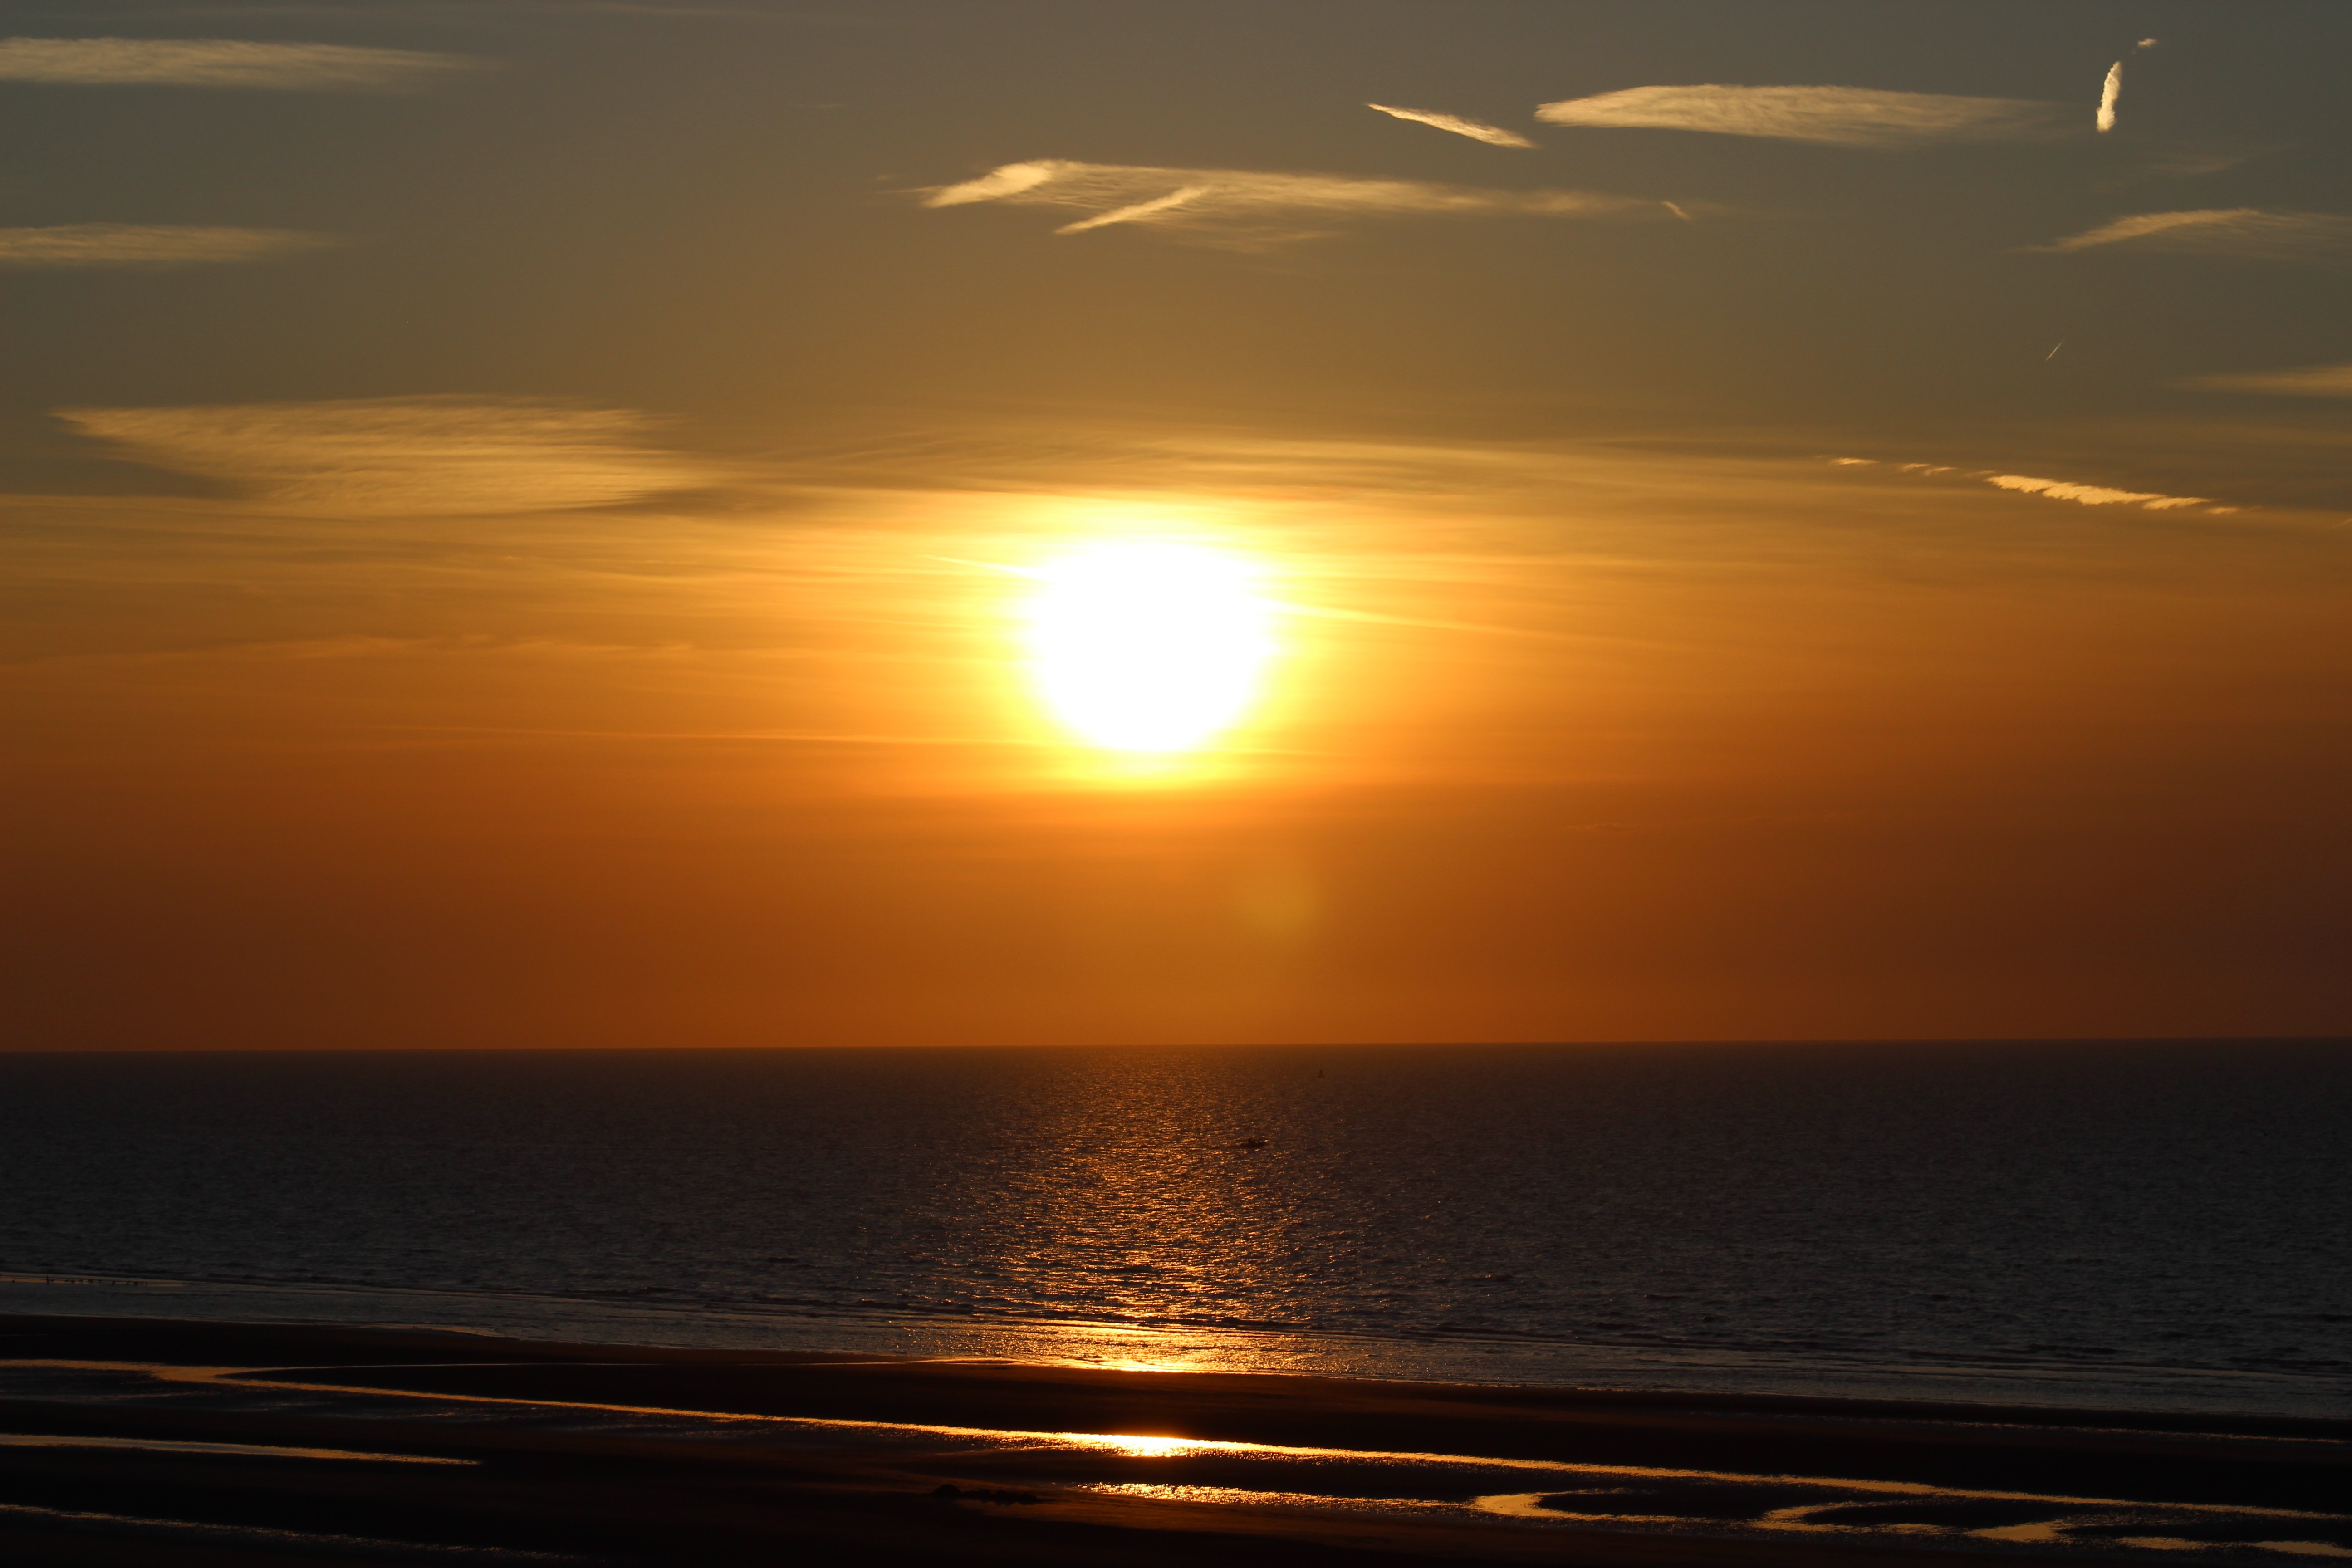
beach, sea, coast, ocean, horizon, sun, sunrise, sunset, sunlight, morning, wave, dawn, dusk, evening, twilight, afterglow, red sky at morning